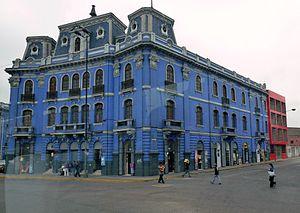
Lima Pérou